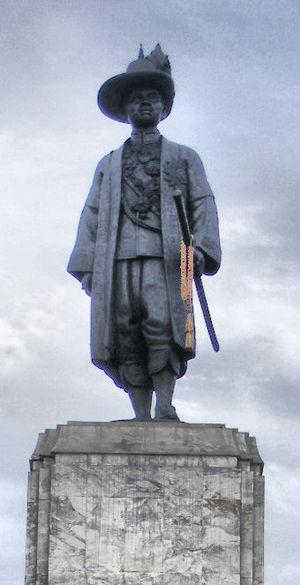
Prajadhipok est le septième roi de la dynastie Chakri, le dernier souverain absolu et le premier de la monarchie constitutionnelle de Thaïlande, sous le nom de Rama VII, de son nom royal พระปกเกล้าเจ้าอยู่หัว Phra Pokklao Chaoyuhua.